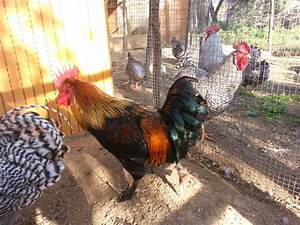
Label: gallina